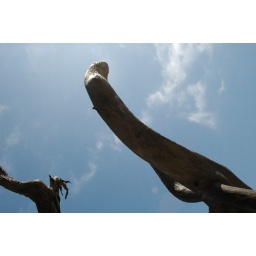
From Bay Bridge to Coquille River Bridge, Oregon. Water, beaches and forest near the ocean close to Sunset Beach, Oregon.